Lost River Range

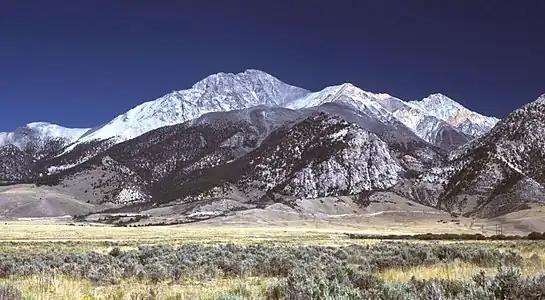
Borah Peak, Idaho, looking east (note the 1983 earthquake fault scarp running across the bottom of the range).

The range then rises into its high central section, which includes many of the state's highest peaks. Borah Peak, the highest, climbs to . Further south are Mount Idaho, Leatherman Peak, Mount Church (over ), Mount Breitenbach, and Lost River Mountain. To the east of this section of the range lie the remote canyons of the Upper Pashimeroi Valley, including scenic Merriam Lake.